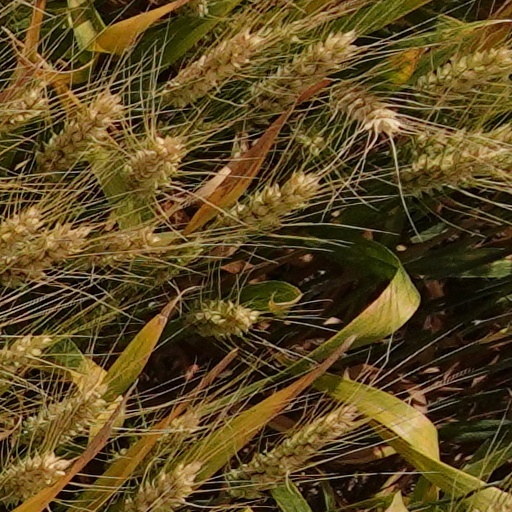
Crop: wheat